The Pagan

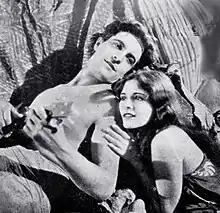
Ramon Novarro and Dorothy Janis in "The Pagan"

The film featured a theme song entitled “Pagan Love Song” which was composed by Arthur Freed (words) and Nacio Herb Brown (music).